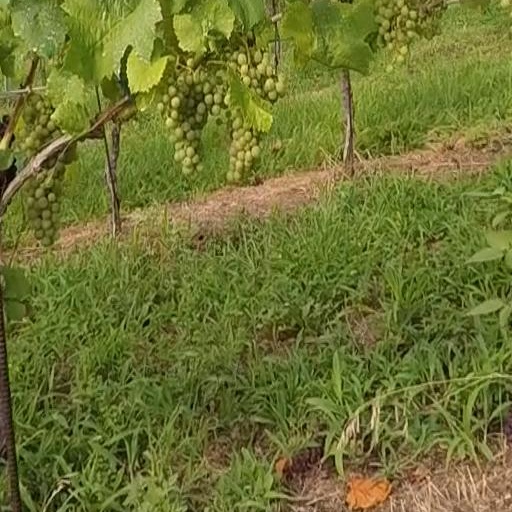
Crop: grape